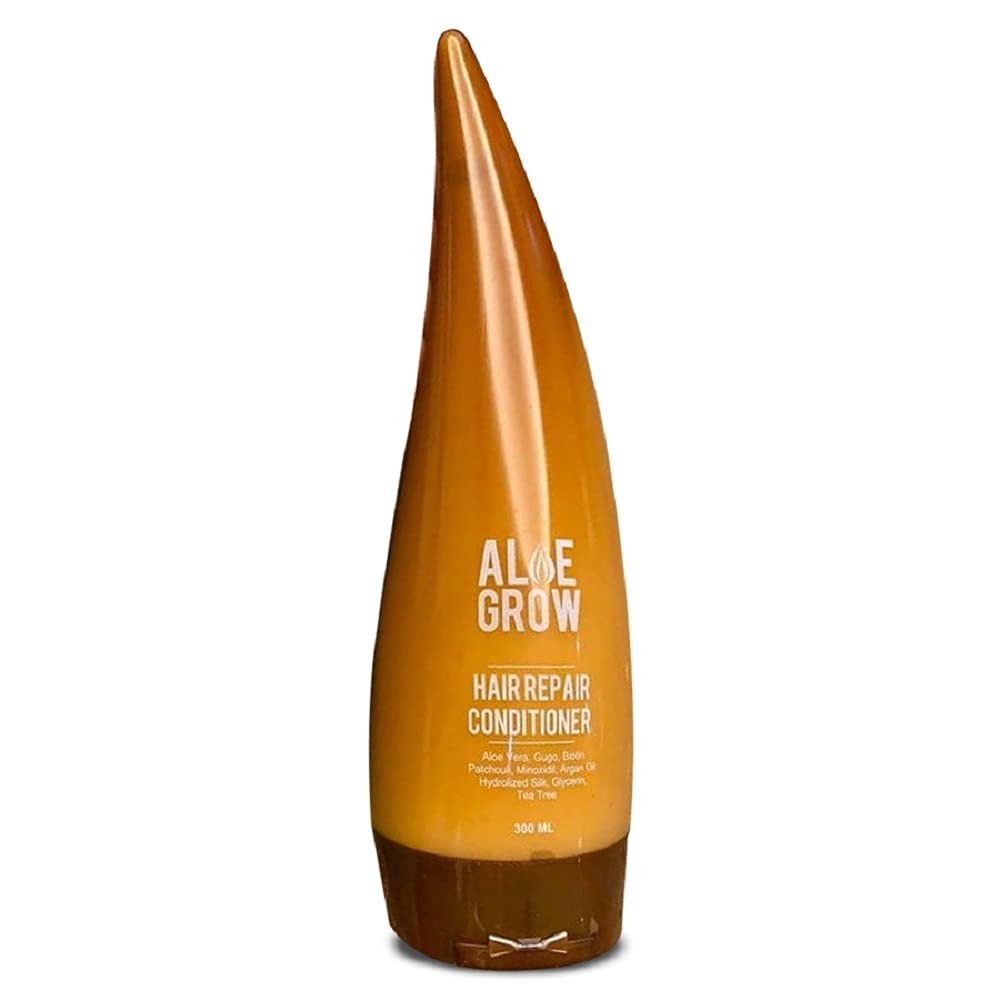
Item Name: Modern Sprout Healing Aloe Terracotta Grow Kit, 1 EA
Bullet Point: The actual product may vary from the images shown on this website. Colors cannot be chosen. Color options and size may vary based on availability.
Product Description: Lifestyle
Value: 1.0
Unit: Count

Price: 25.99